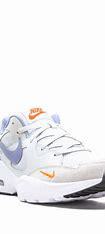
Brand: Nike
Model: Air Max Fusion